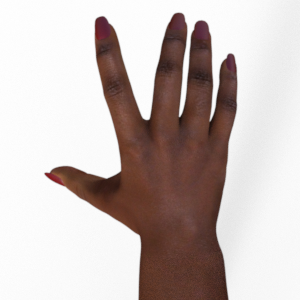
Label: paper